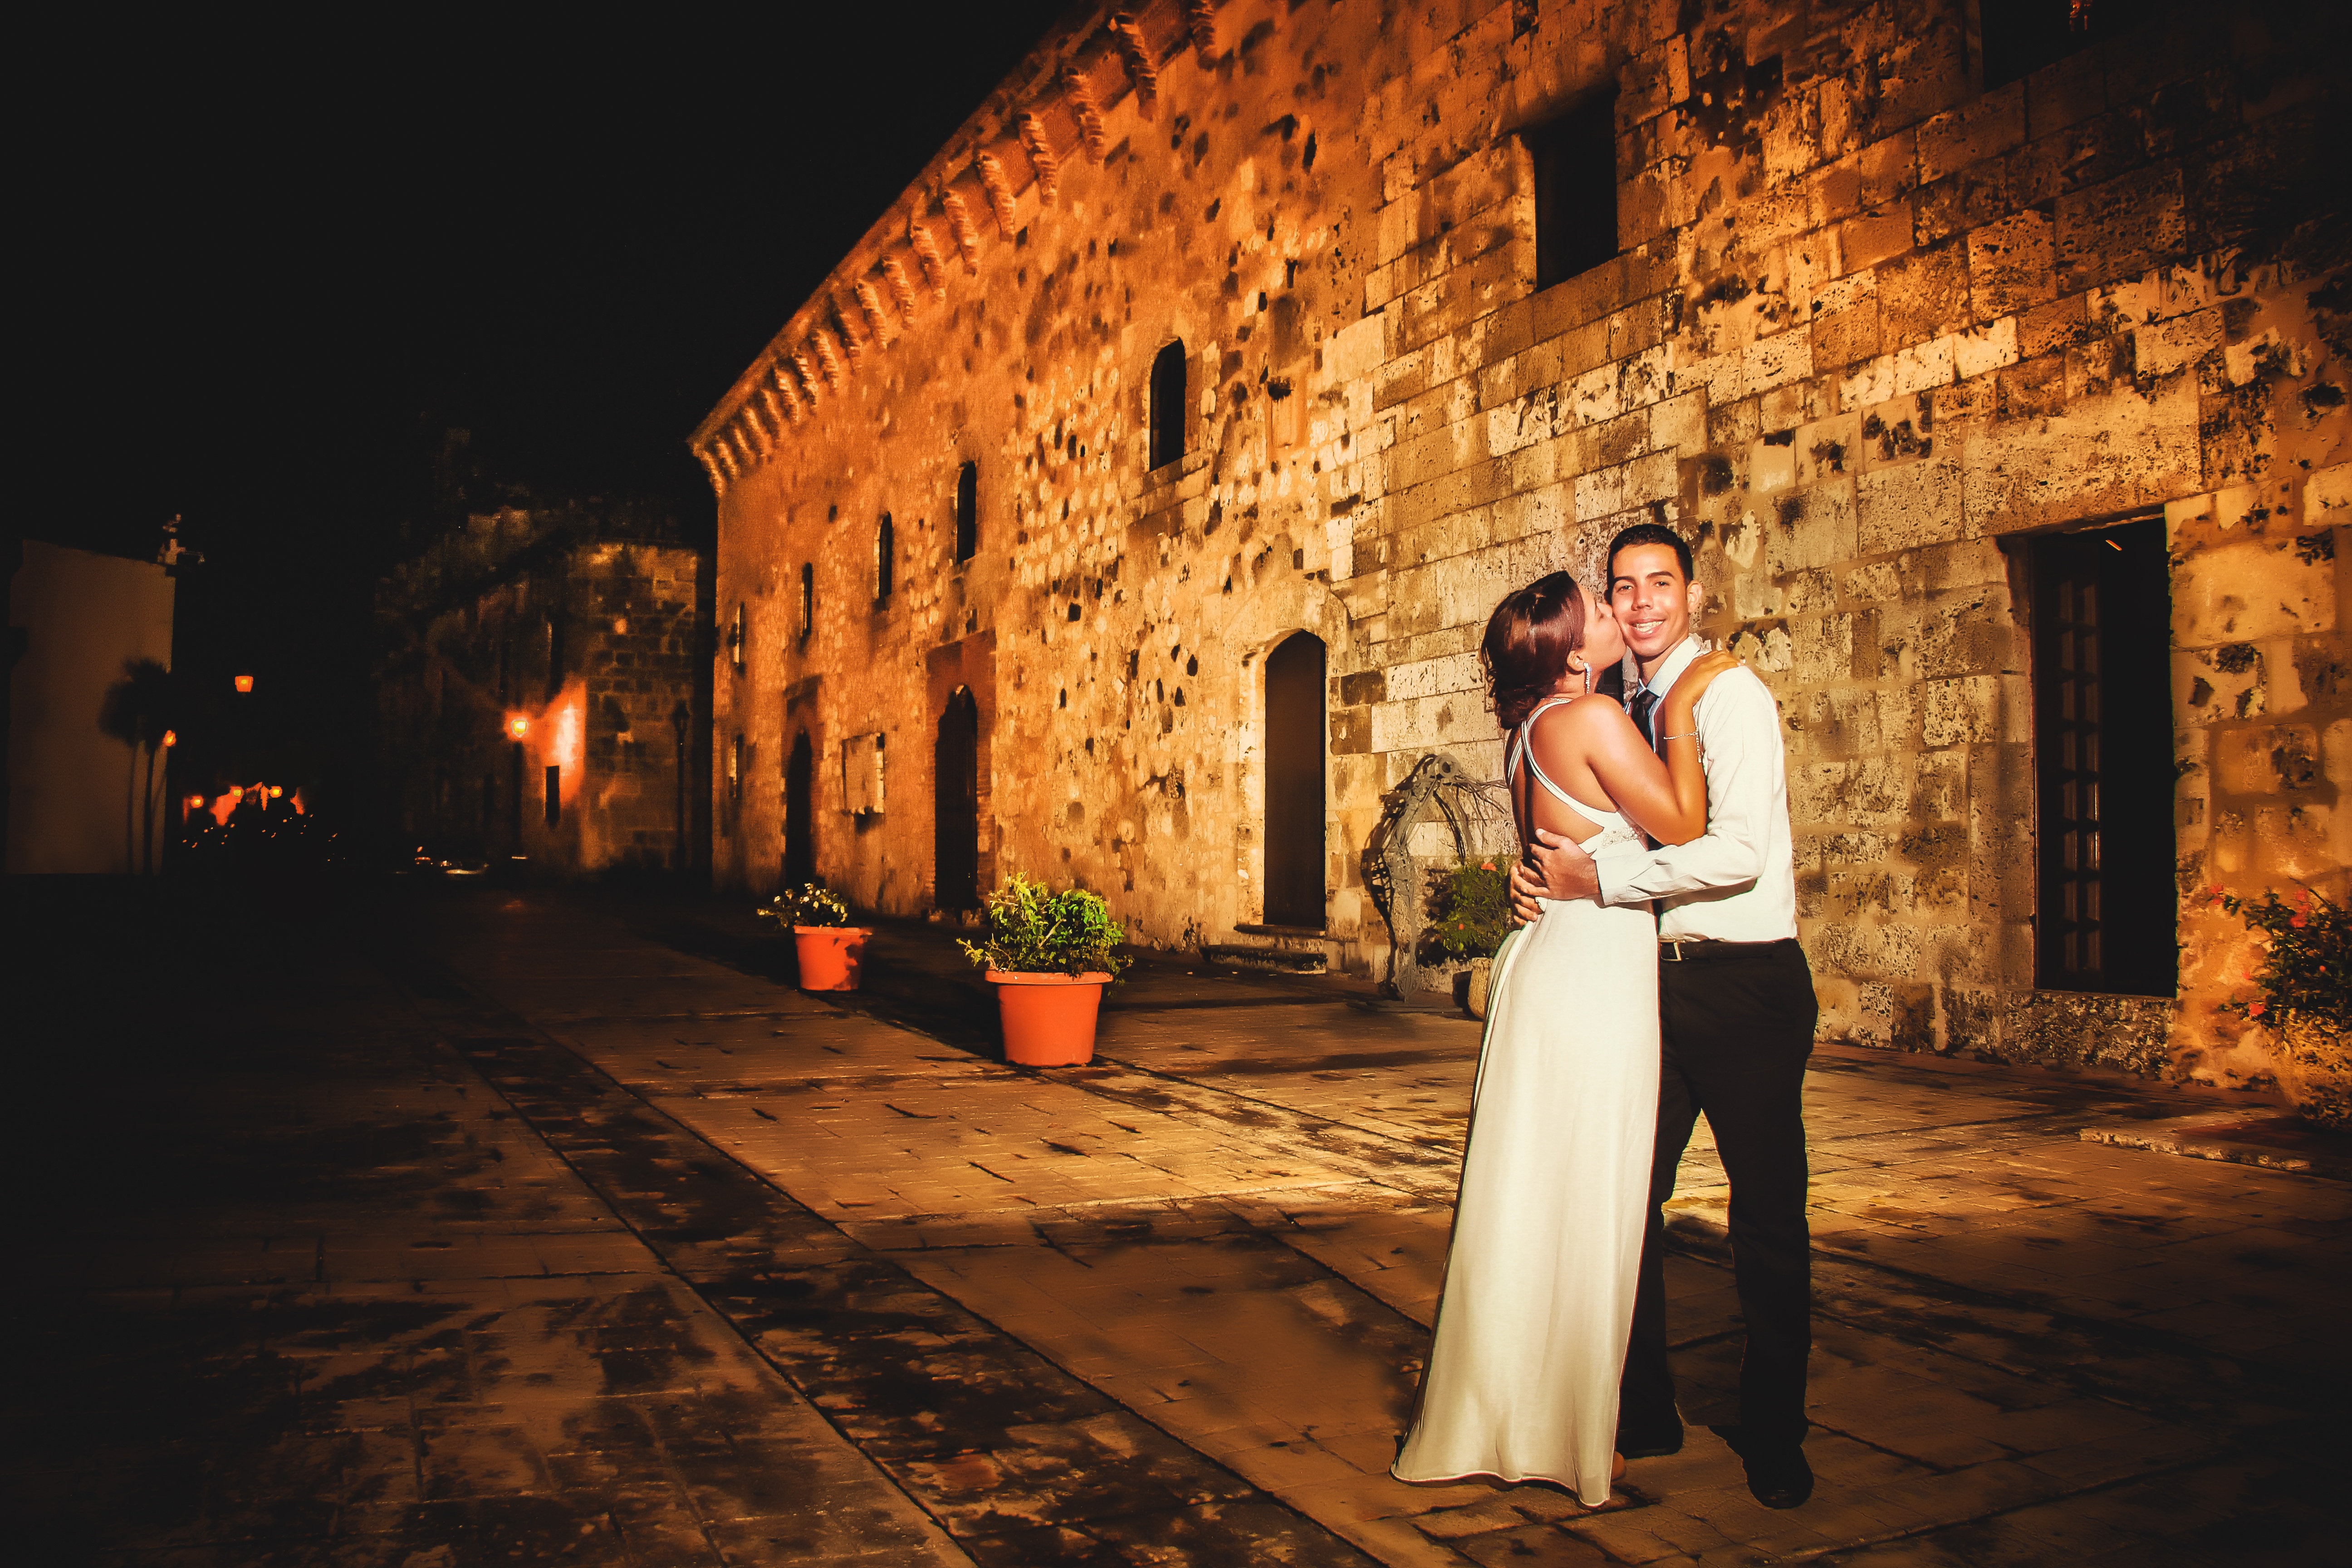
landscape, forest, people, sky, white, night, photography, love, evening, portrait, park, kiss, couple, romance, romantic, commitment, darkness, wedding, wedding dress, married, marriage, wine glass, ceremony, happy, happiness, temple, photograph, lovers, beautiful, faces, event, photoshoot, dominican republic, complicity, veil, bella, marry, romantico, couple in love, grooms, happy couple, colonial, newlyweds, colonial zone, santo domingo, embracing each other, nuptials, newly married, cilueta